Effects of Typhoon Bopha in the Caroline Islands

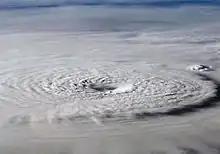
The eye of Typhoon Bopha on December 2, hours after passing Palau, as seen from the International Space Station

Across Micronesia, impact from the typhoon was fairly limited. Winds on Nukuoro were estimated at , resulting in minor damage to buildings and crops. Losses on the atoll reached $10,000. Lukunor, located farther west, experienced similar winds; however, damage was slightly more severe. Notable coastal impact took place, with portions of the dock and sea wall damaged. Damage across Lukunor and nearby islands amounted to $20,000.